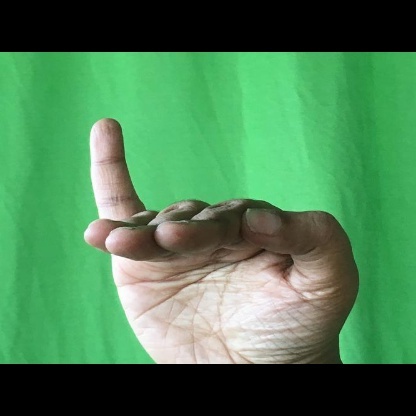
Mudra: Hamsapaksha